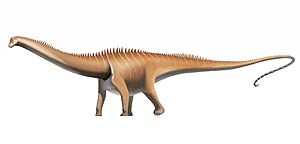
Saurischia / Sauropodomorpher
En rekonstruktion af sauropoden Diplodocus.
Saurischier er en overordnet gruppe af dinosaurer, klassificeret i ordenen Saurischia. De har fået dette navn fordi de, ligesom øglerne, har et fremadrettet skamben. Traditionelt er gruppen blevet inddelt i to underordener, Sauropodomorpha og Theropoda. Sauropoder var planteædende, mens de fleste theropoder var kødædende.